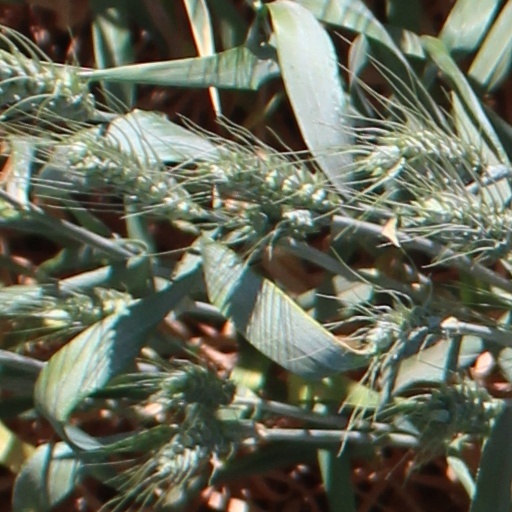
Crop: wheat